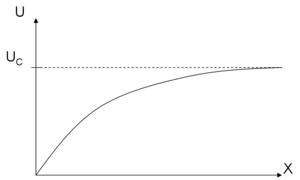
Va avec l'autre schéma ""Traversée simple"""
Une traversée isolée est un composant électrique proche d'un isolateur « servant à faire passer un ou plusieurs conducteurs à travers une paroi, telle qu'un mur ou une cuve en isolant le ou les conducteurs de cette paroi. » On les retrouve également sur les transformateurs et les GIS pour isoler les conducteurs entre eux.